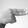
ASL letter: H